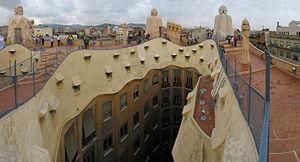
La Casa Milà, surnommée ironiquement « La Pedrera », est un édifice de Barcelone, érigé entre 1906 et 1910 par l'architecte catalan Antoni Gaudí.